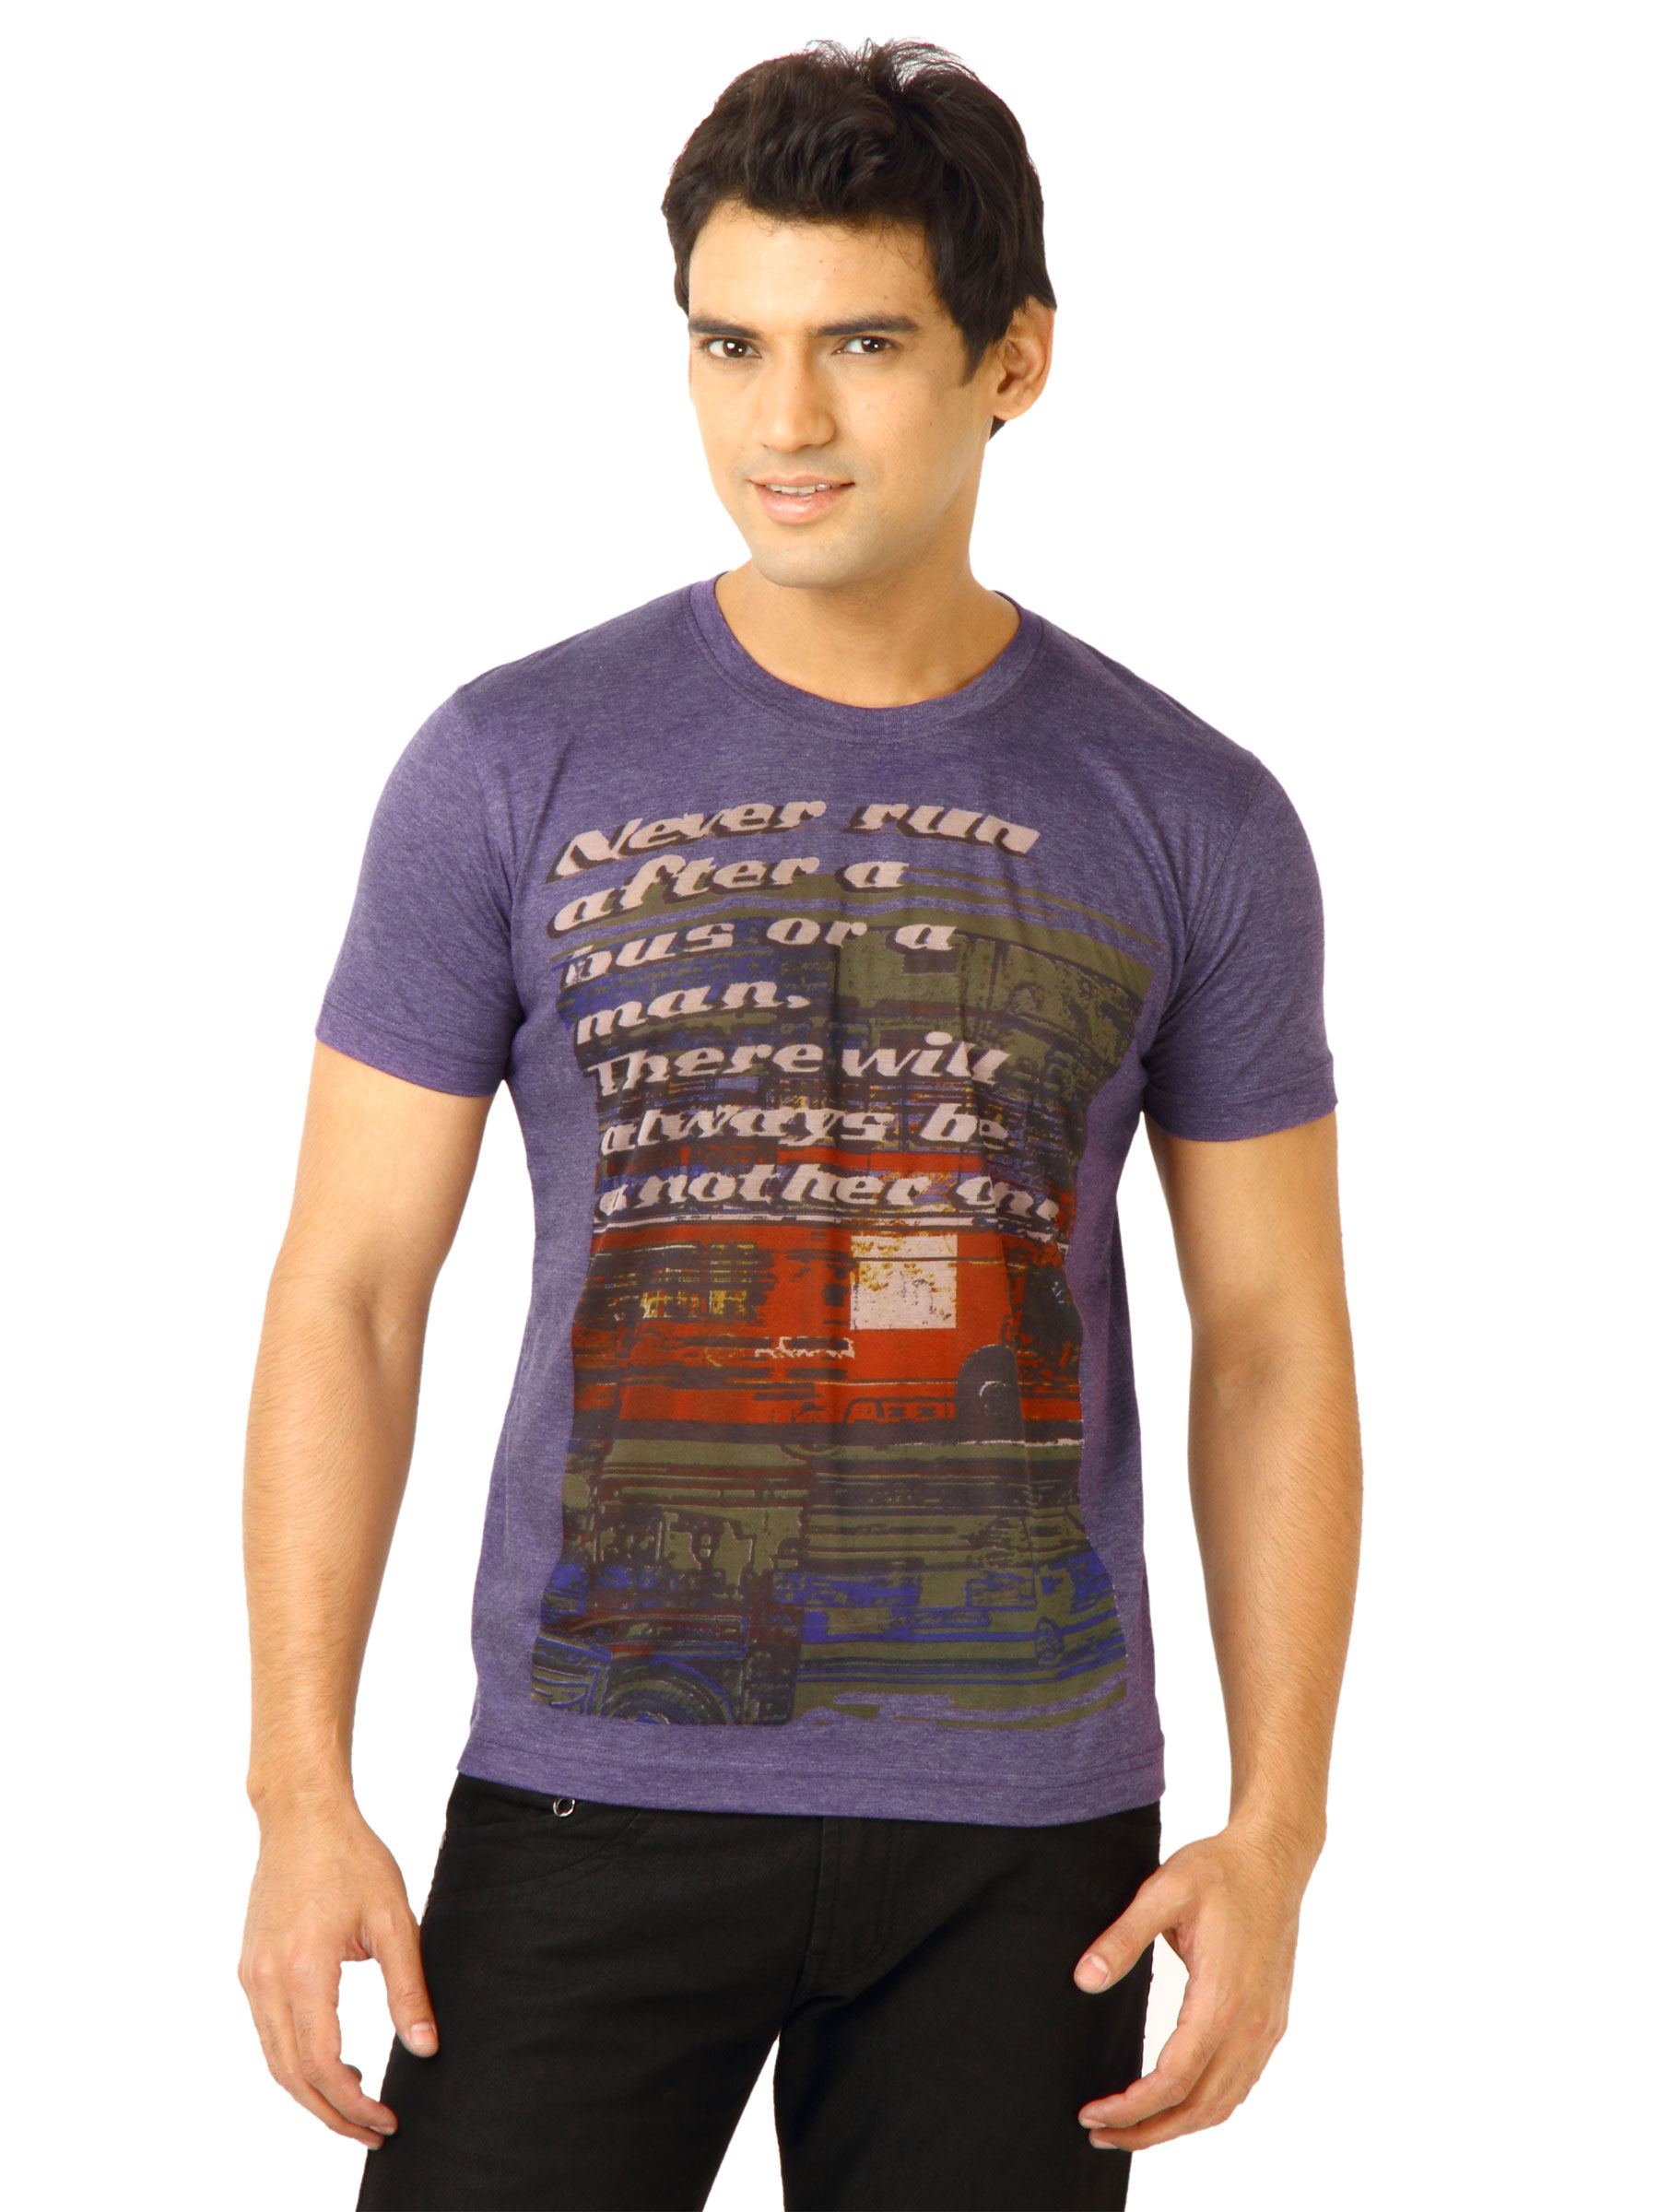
United Colors of Benetton Men Graphic Printed Purple Tshirts
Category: Apparel / Topwear / Tshirts
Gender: Men
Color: Purple
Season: Fall 2011
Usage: Casual